AVGP

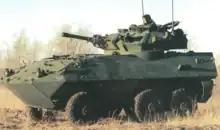
SALH Cougar at CFB Wainwright

The AVGP (Armoured Vehicle General Purpose), later known as the LAV I, is a series of three amphibious armoured fighting vehicles ordered by the Canadian military in the 1970s. The vehicles, named Grizzly, Cougar and Husky respectively, were based on the six-wheeled version of the Swiss Mowag Piranha I, and became the first generation Light Armoured Vehicle produced by General Motors Diesel (later General Dynamics Land Systems – Canada).